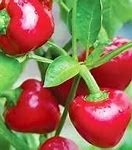
Label: capsicum